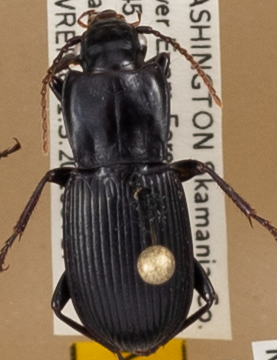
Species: Pterostichus herculaneus
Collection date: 2018-07-17
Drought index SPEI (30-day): -1.038
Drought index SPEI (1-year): -0.39
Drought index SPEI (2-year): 0.662